Rantoul and Die

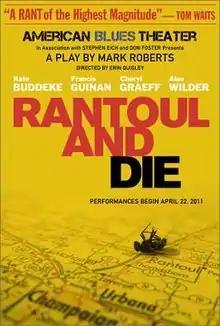

Rantoul and Die is a play written by Mark Roberts.